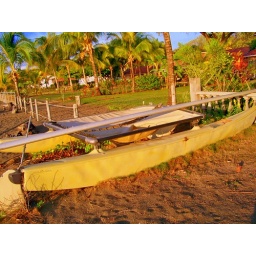
boat in front of the beach house